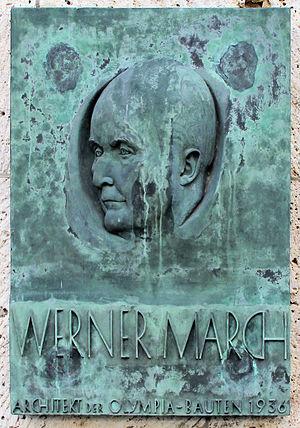
Werner Julius March est un architecte allemand. Sa construction la plus célèbre est le stade olympique de Berlin.